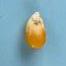
Maize quality: Good